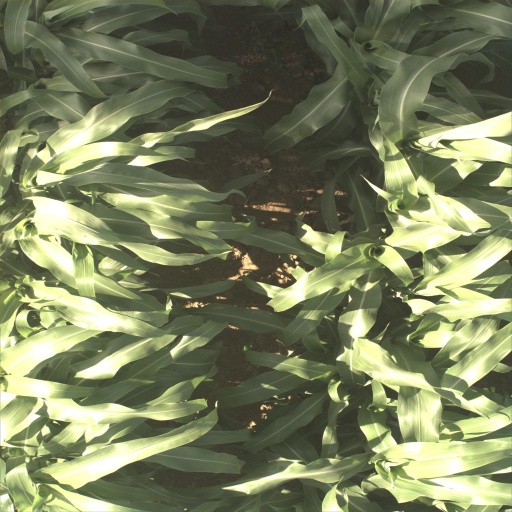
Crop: sorghum